Priam

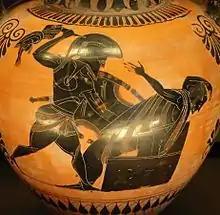
Priam killed by Neoptolemus, detail of an Attic black-figure amphora, ca. 520–510 BC

In Book 3 of Homer's "Iliad", Priam tells Helen of Troy that he once helped King Mygdon of Phrygia in a battle against the Amazons.